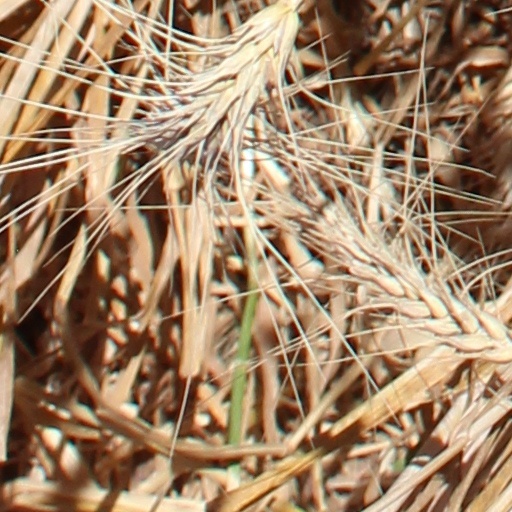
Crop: wheat